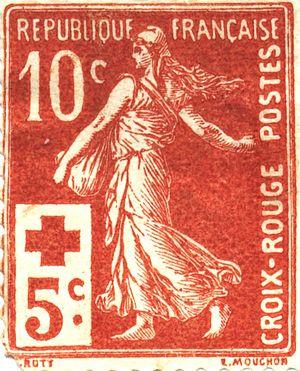
Timbre français type Semeuse camée, avec surtaxe au bénéfice de la Croix-Rouge. Premier timbre à surtaxe de France
Louis Oscar Roty est un sculpteur et médailleur français, né à Paris le 11 juin 1846 et mort dans la même ville le 23 mars 1911.
Ceci est une introduction à l'histoire postale et philatélique de la France.